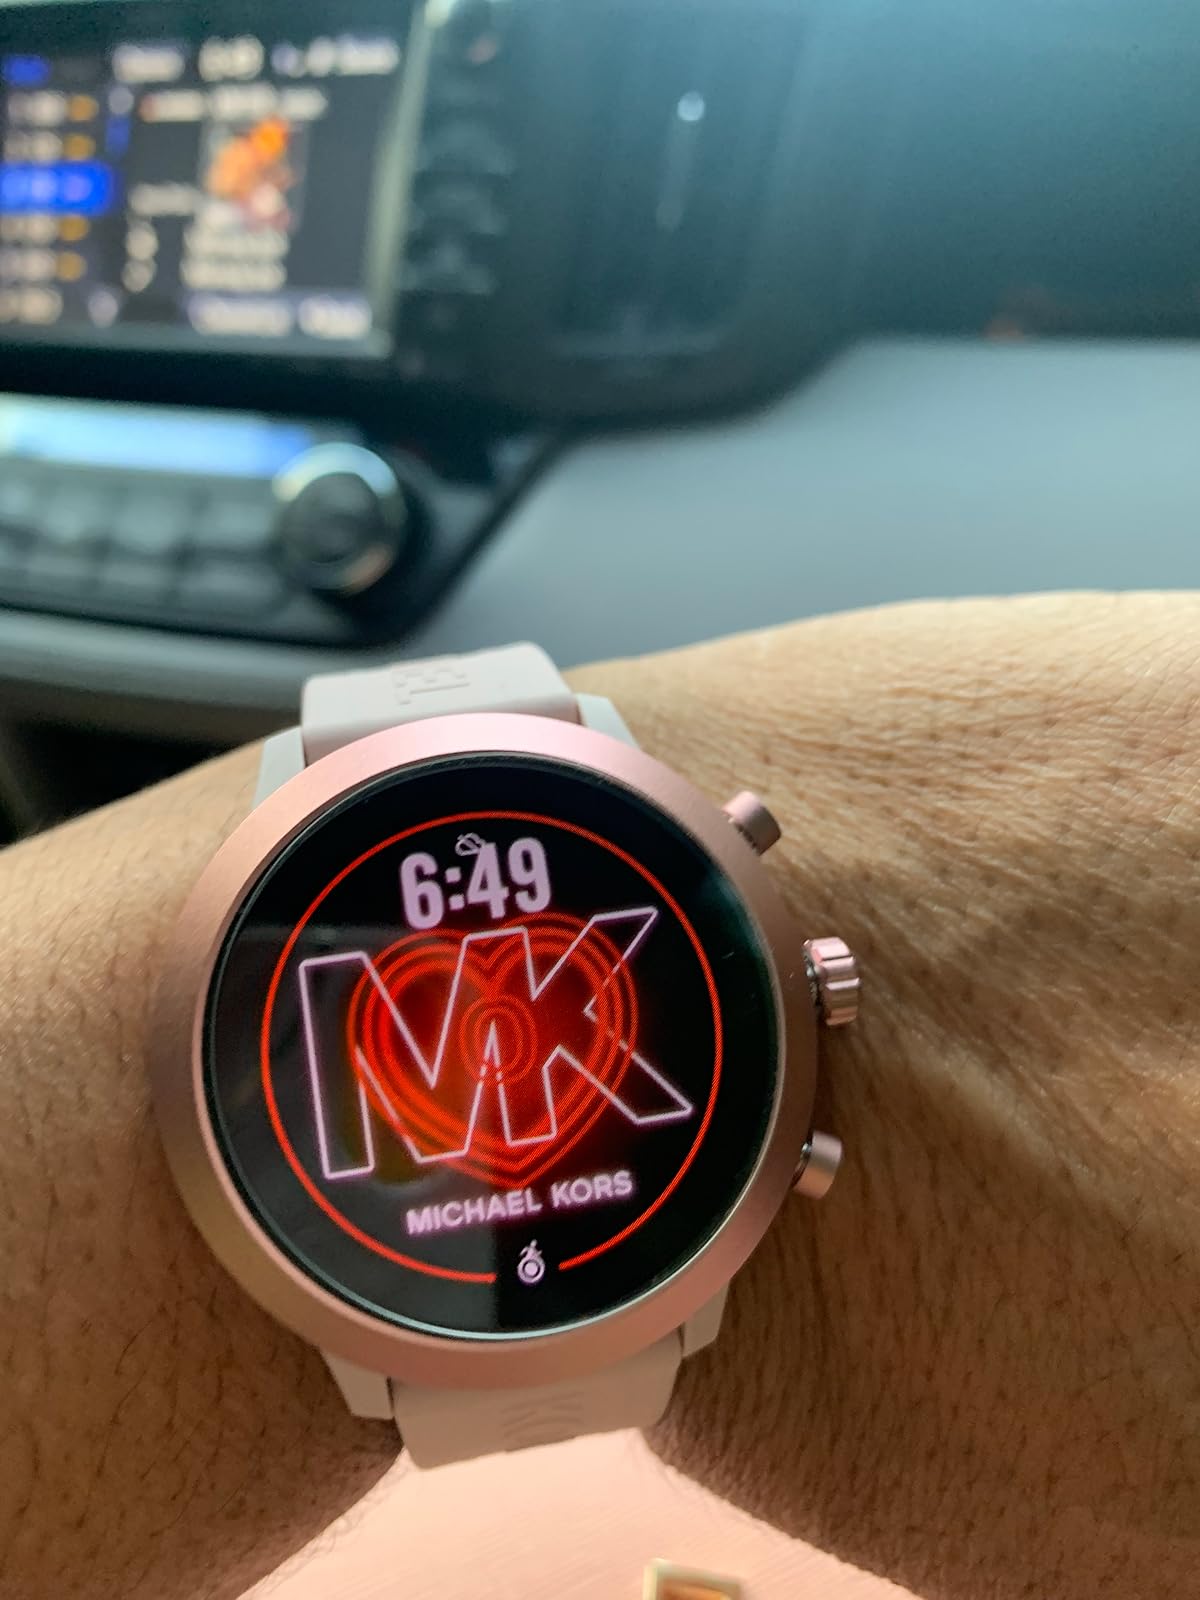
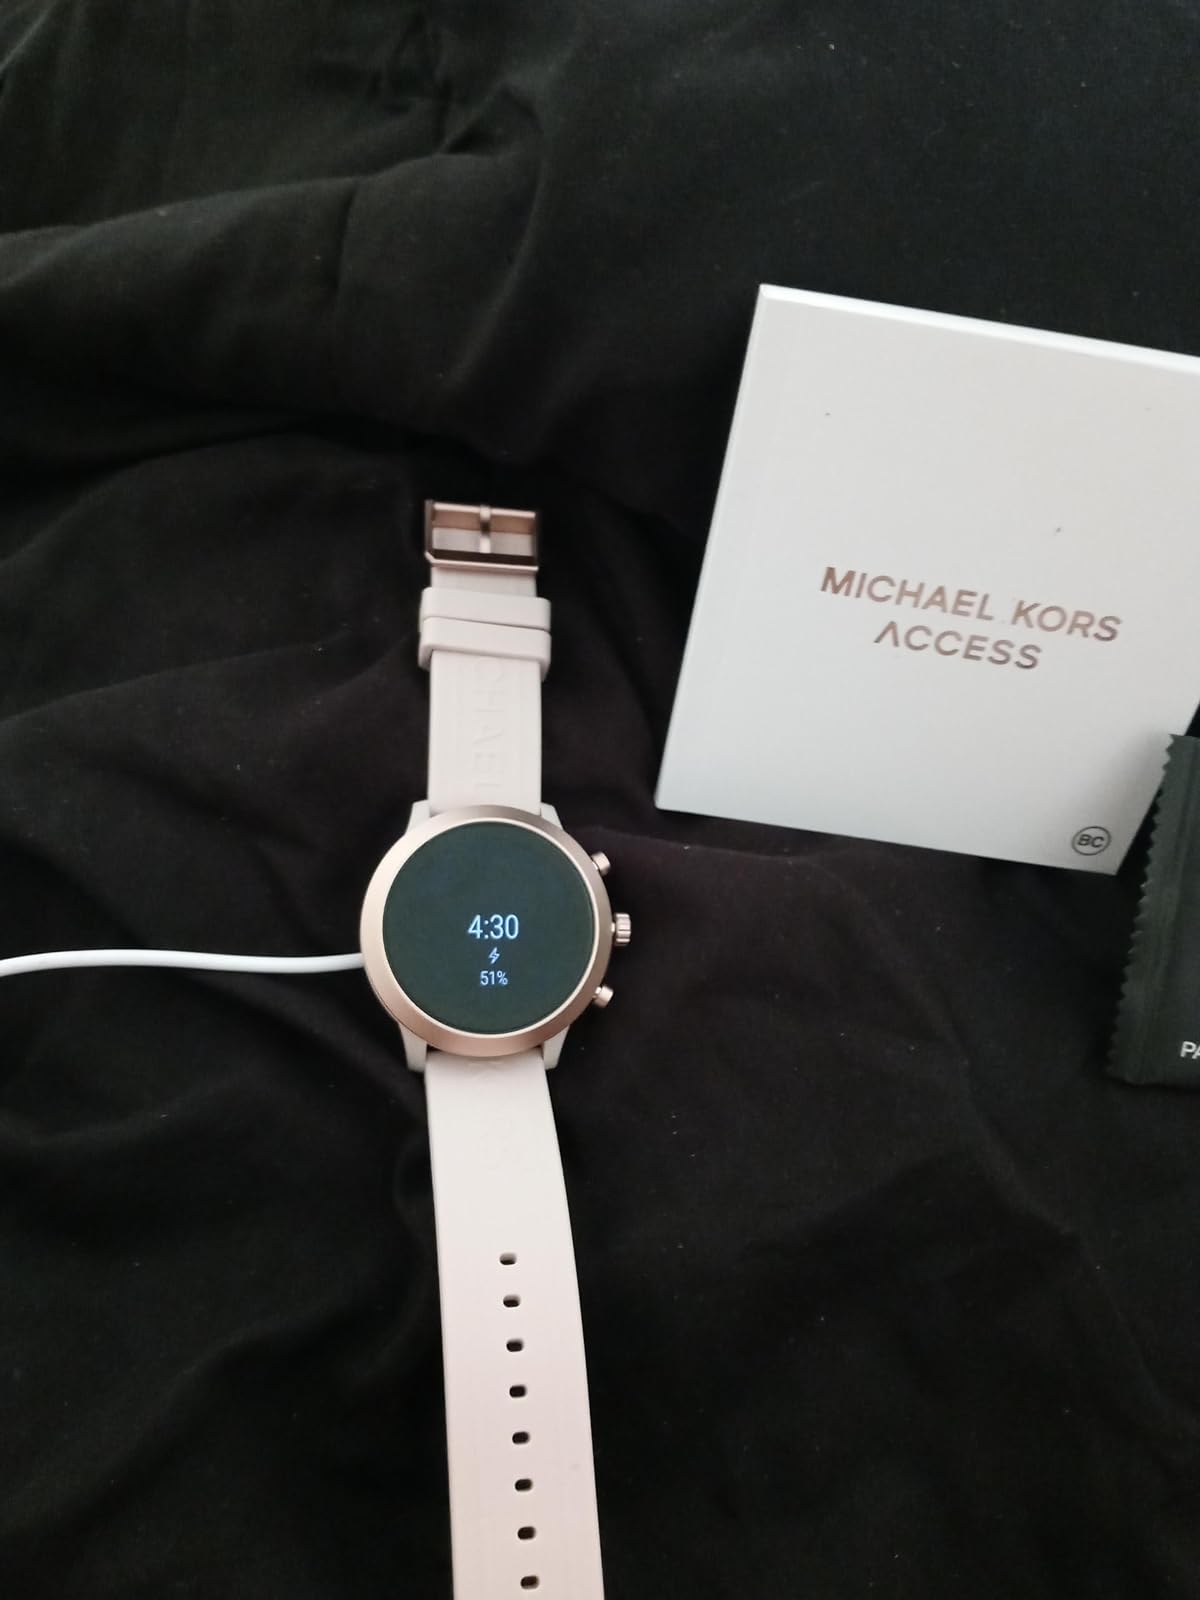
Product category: smartwatch
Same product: yes